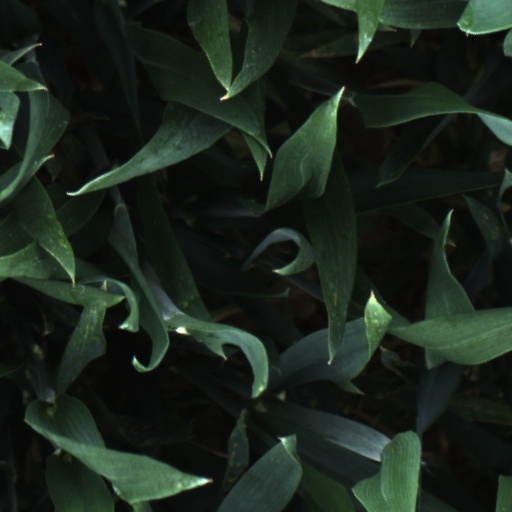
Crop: wheat